Jean Berthiaume

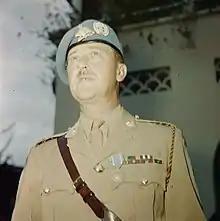
LCol J.A.Berthiaume in Congo 1960

Back in Canada, he went to serve as adjutant general at the Quebec Command HQ. Promoted to the rank of colonel, he commanded the Quebec Western District until his retirement in 1969. During those years, he commanded the Royal Army Cadet Camp of Farnham that closed in 1967.